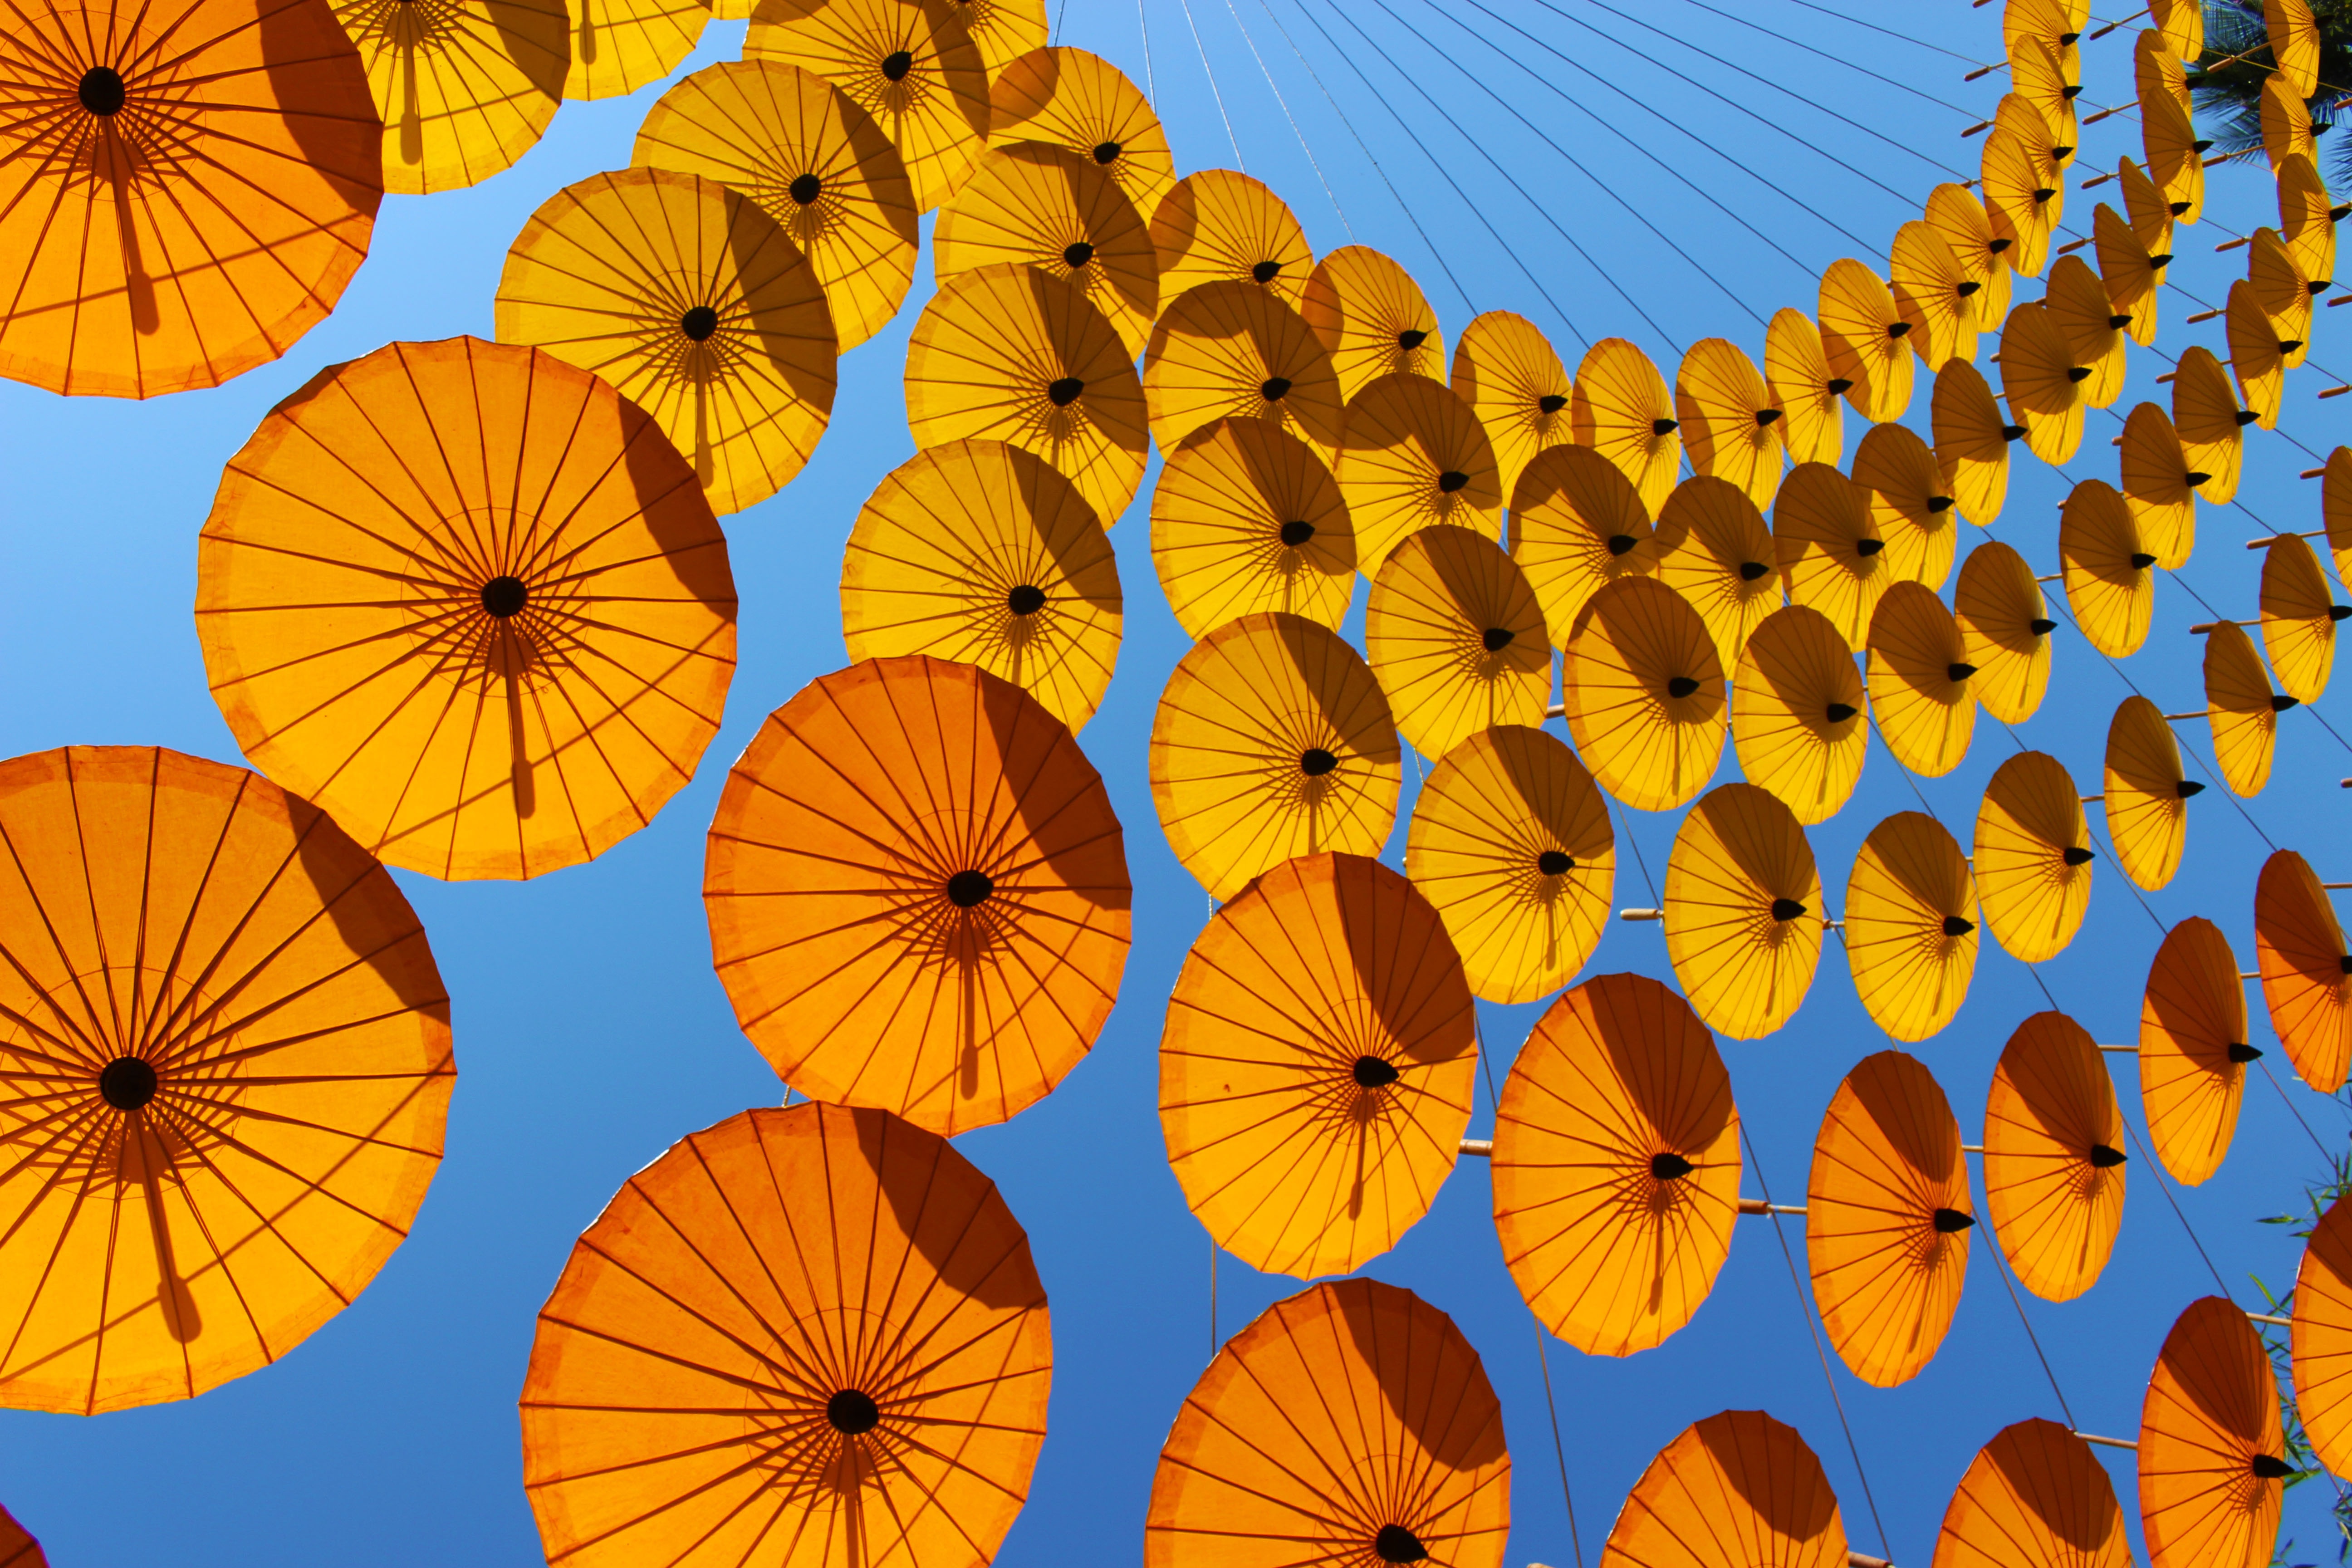
outdoor, open, plant, sky, sunlight, rain, leaf, flower, shade, summer, decoration, orange, pattern, line, color, autumn, park, blue, yellow, tourism, circle, sunny, design, resort, symmetry, umbrellas, protection, shape, macro photography, parasols